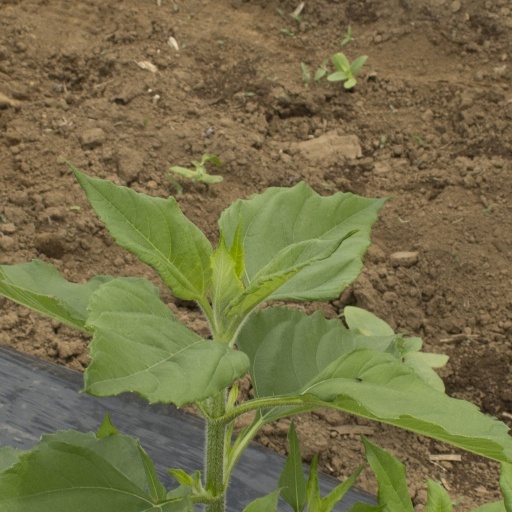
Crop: Jerusalem artichoke